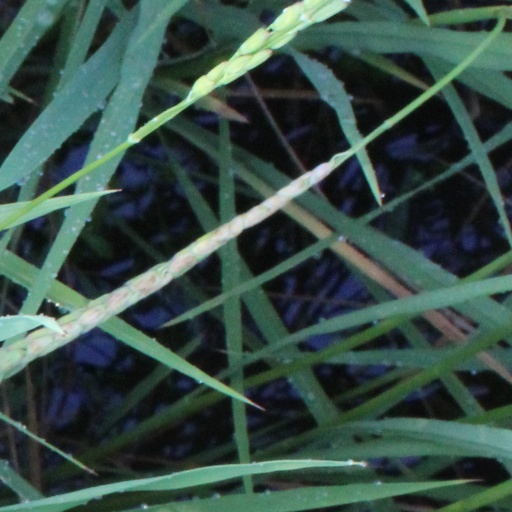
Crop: rice